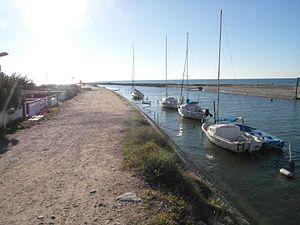
Grau du Prevost à Palavas en octobre 2016
Palavas-les-Flots est une commune française située dans le département de l'Hérault, en région Occitanie, dans le sud-est de la France.